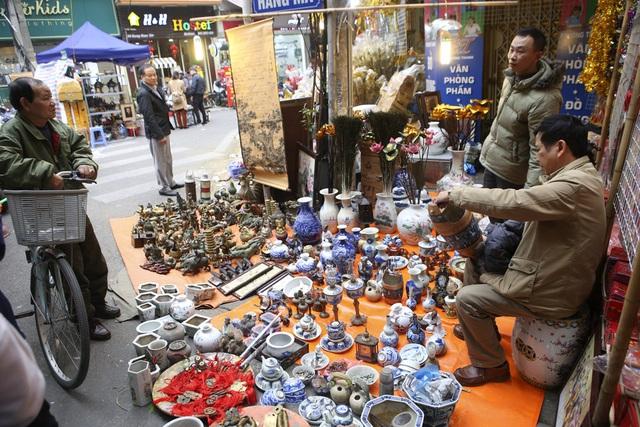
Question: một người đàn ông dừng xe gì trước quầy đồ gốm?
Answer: ông ấy dừng xe đạp trước quầy đồ gốm